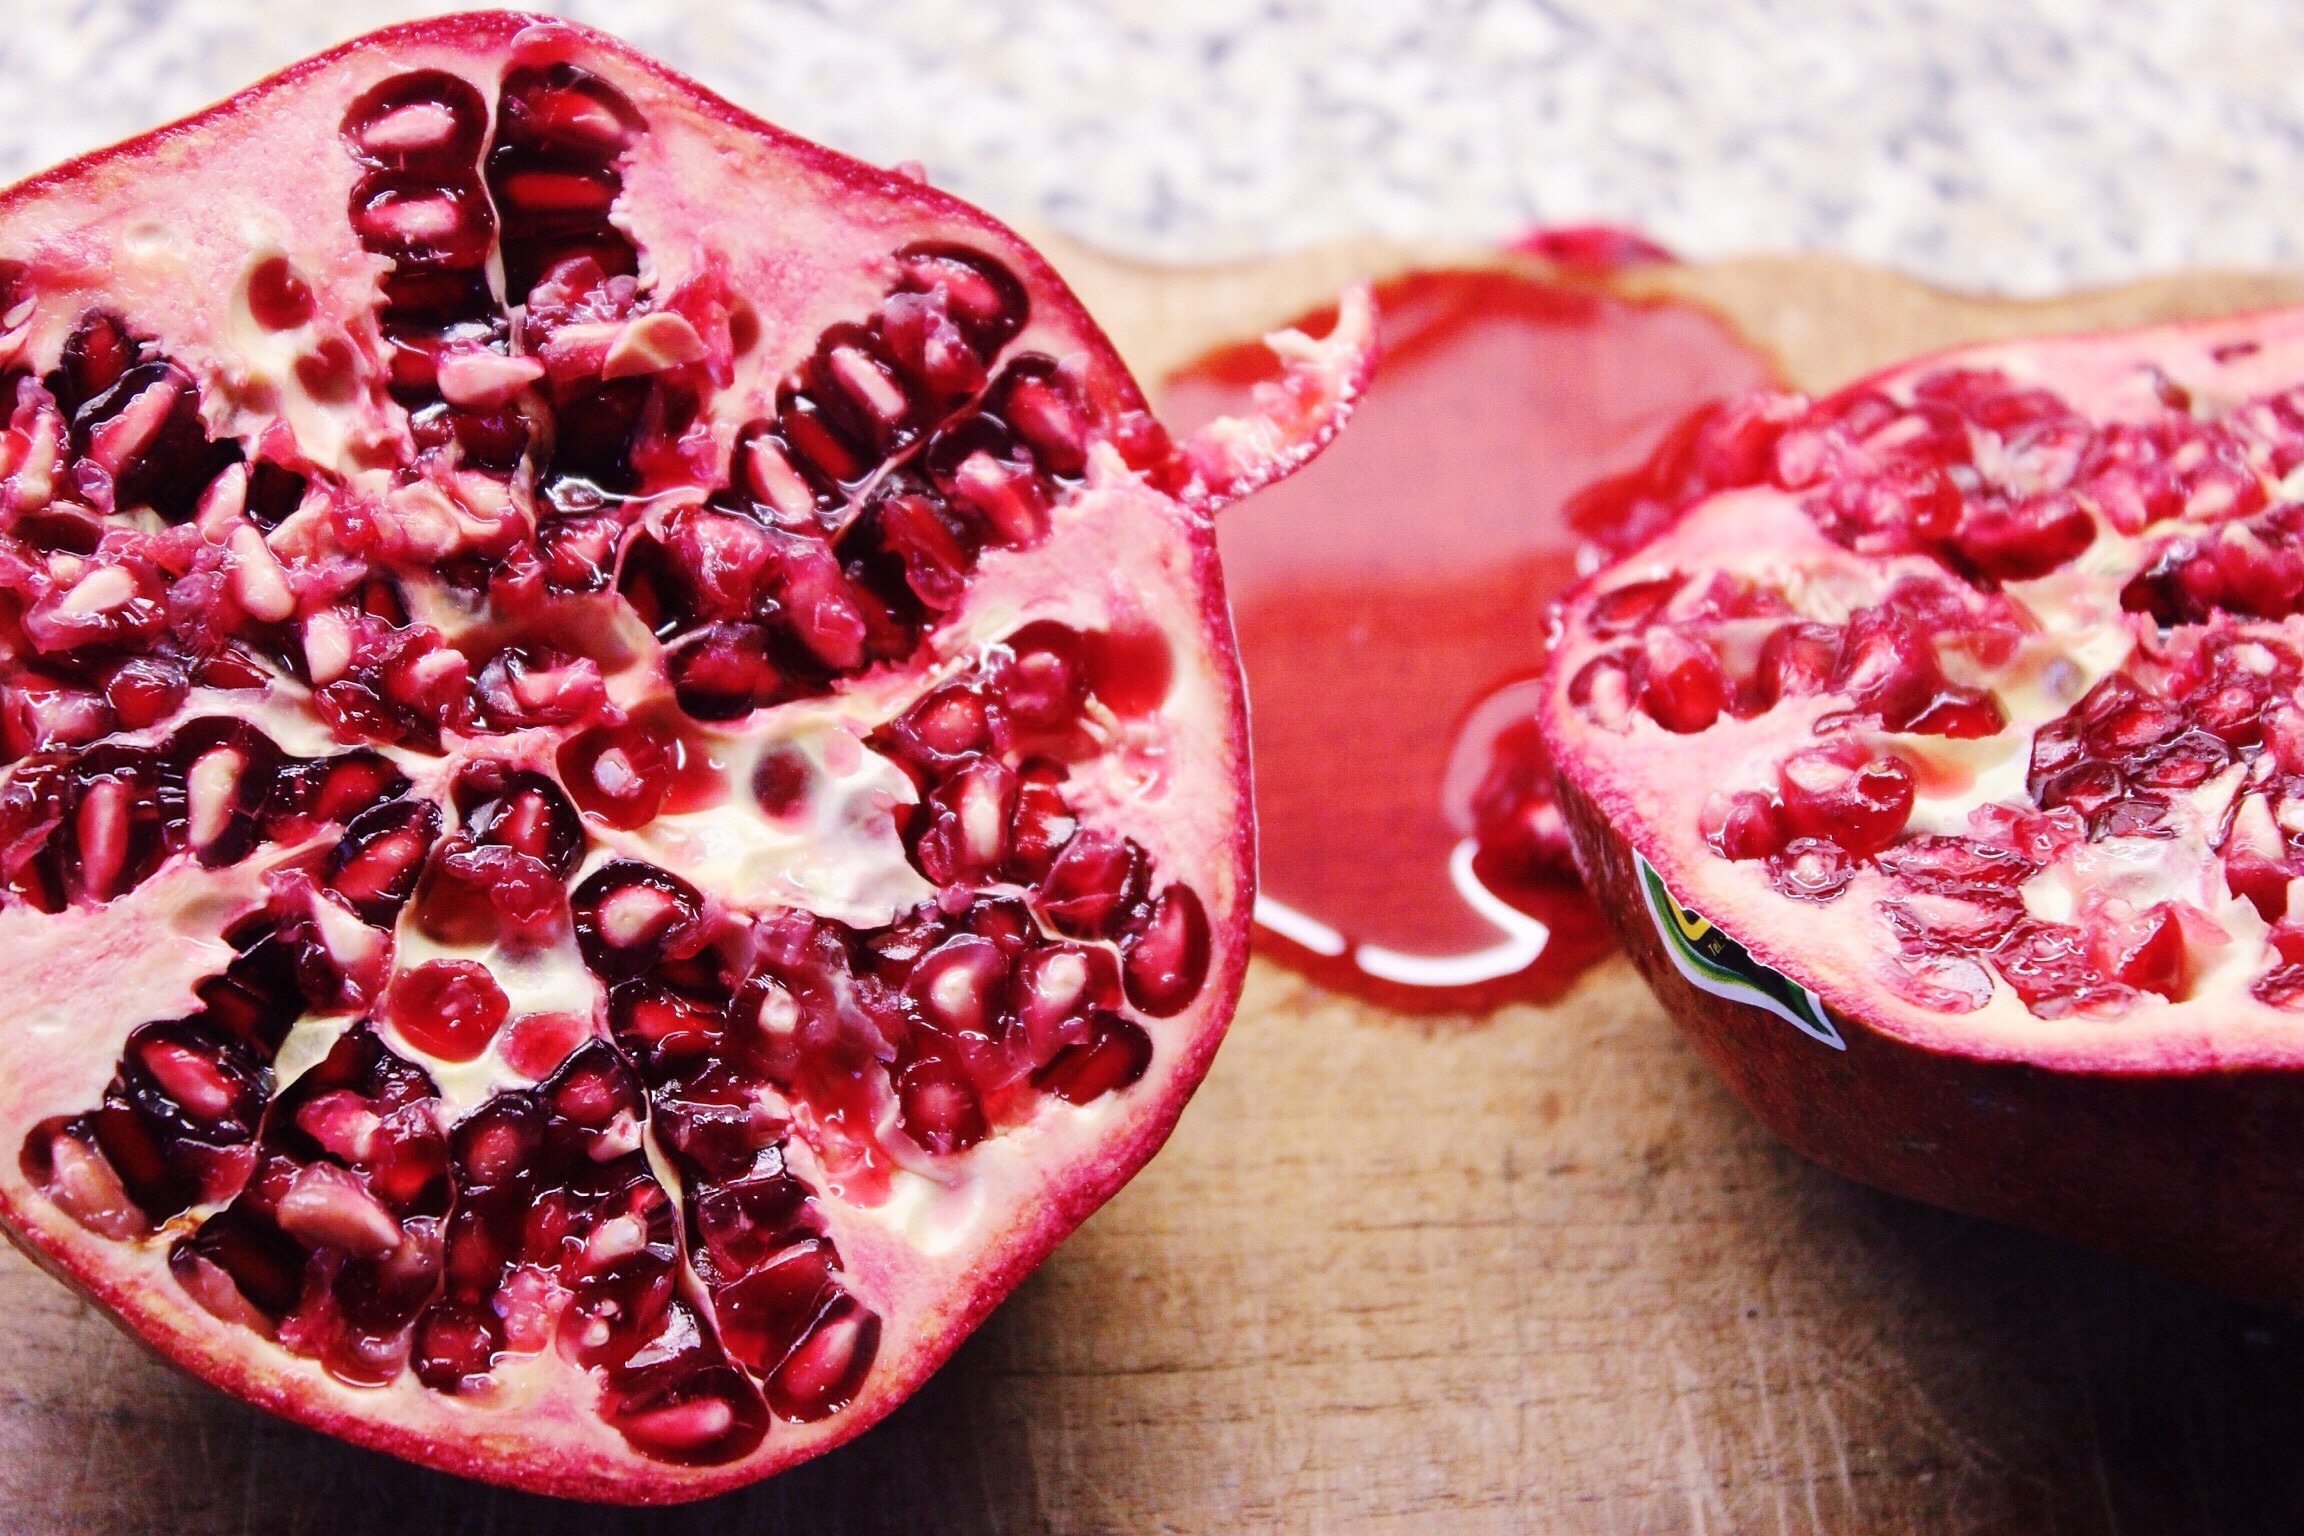
plant, raspberry, fruit, berry, food, red, produce, healthy, pomegranate, cranberry, fruits, vitamins, flowering plant, pomegranates, frutti di bosco